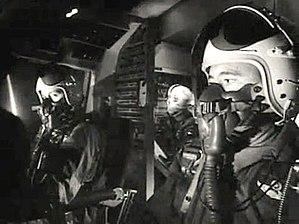
Point limite est un film américain réalisé par Sidney Lumet, sorti en 1964.
Gerald Hirschfeld, né le 25 avril 1921 à New York, et mort le 13 février 2017 à Ashland, est un directeur de la photographie américain, membre de l'ASC.